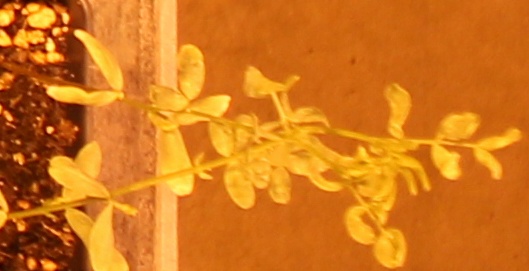
Label: Lentil